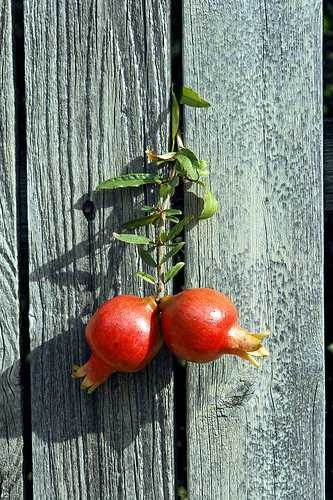
Label: Pomegranate